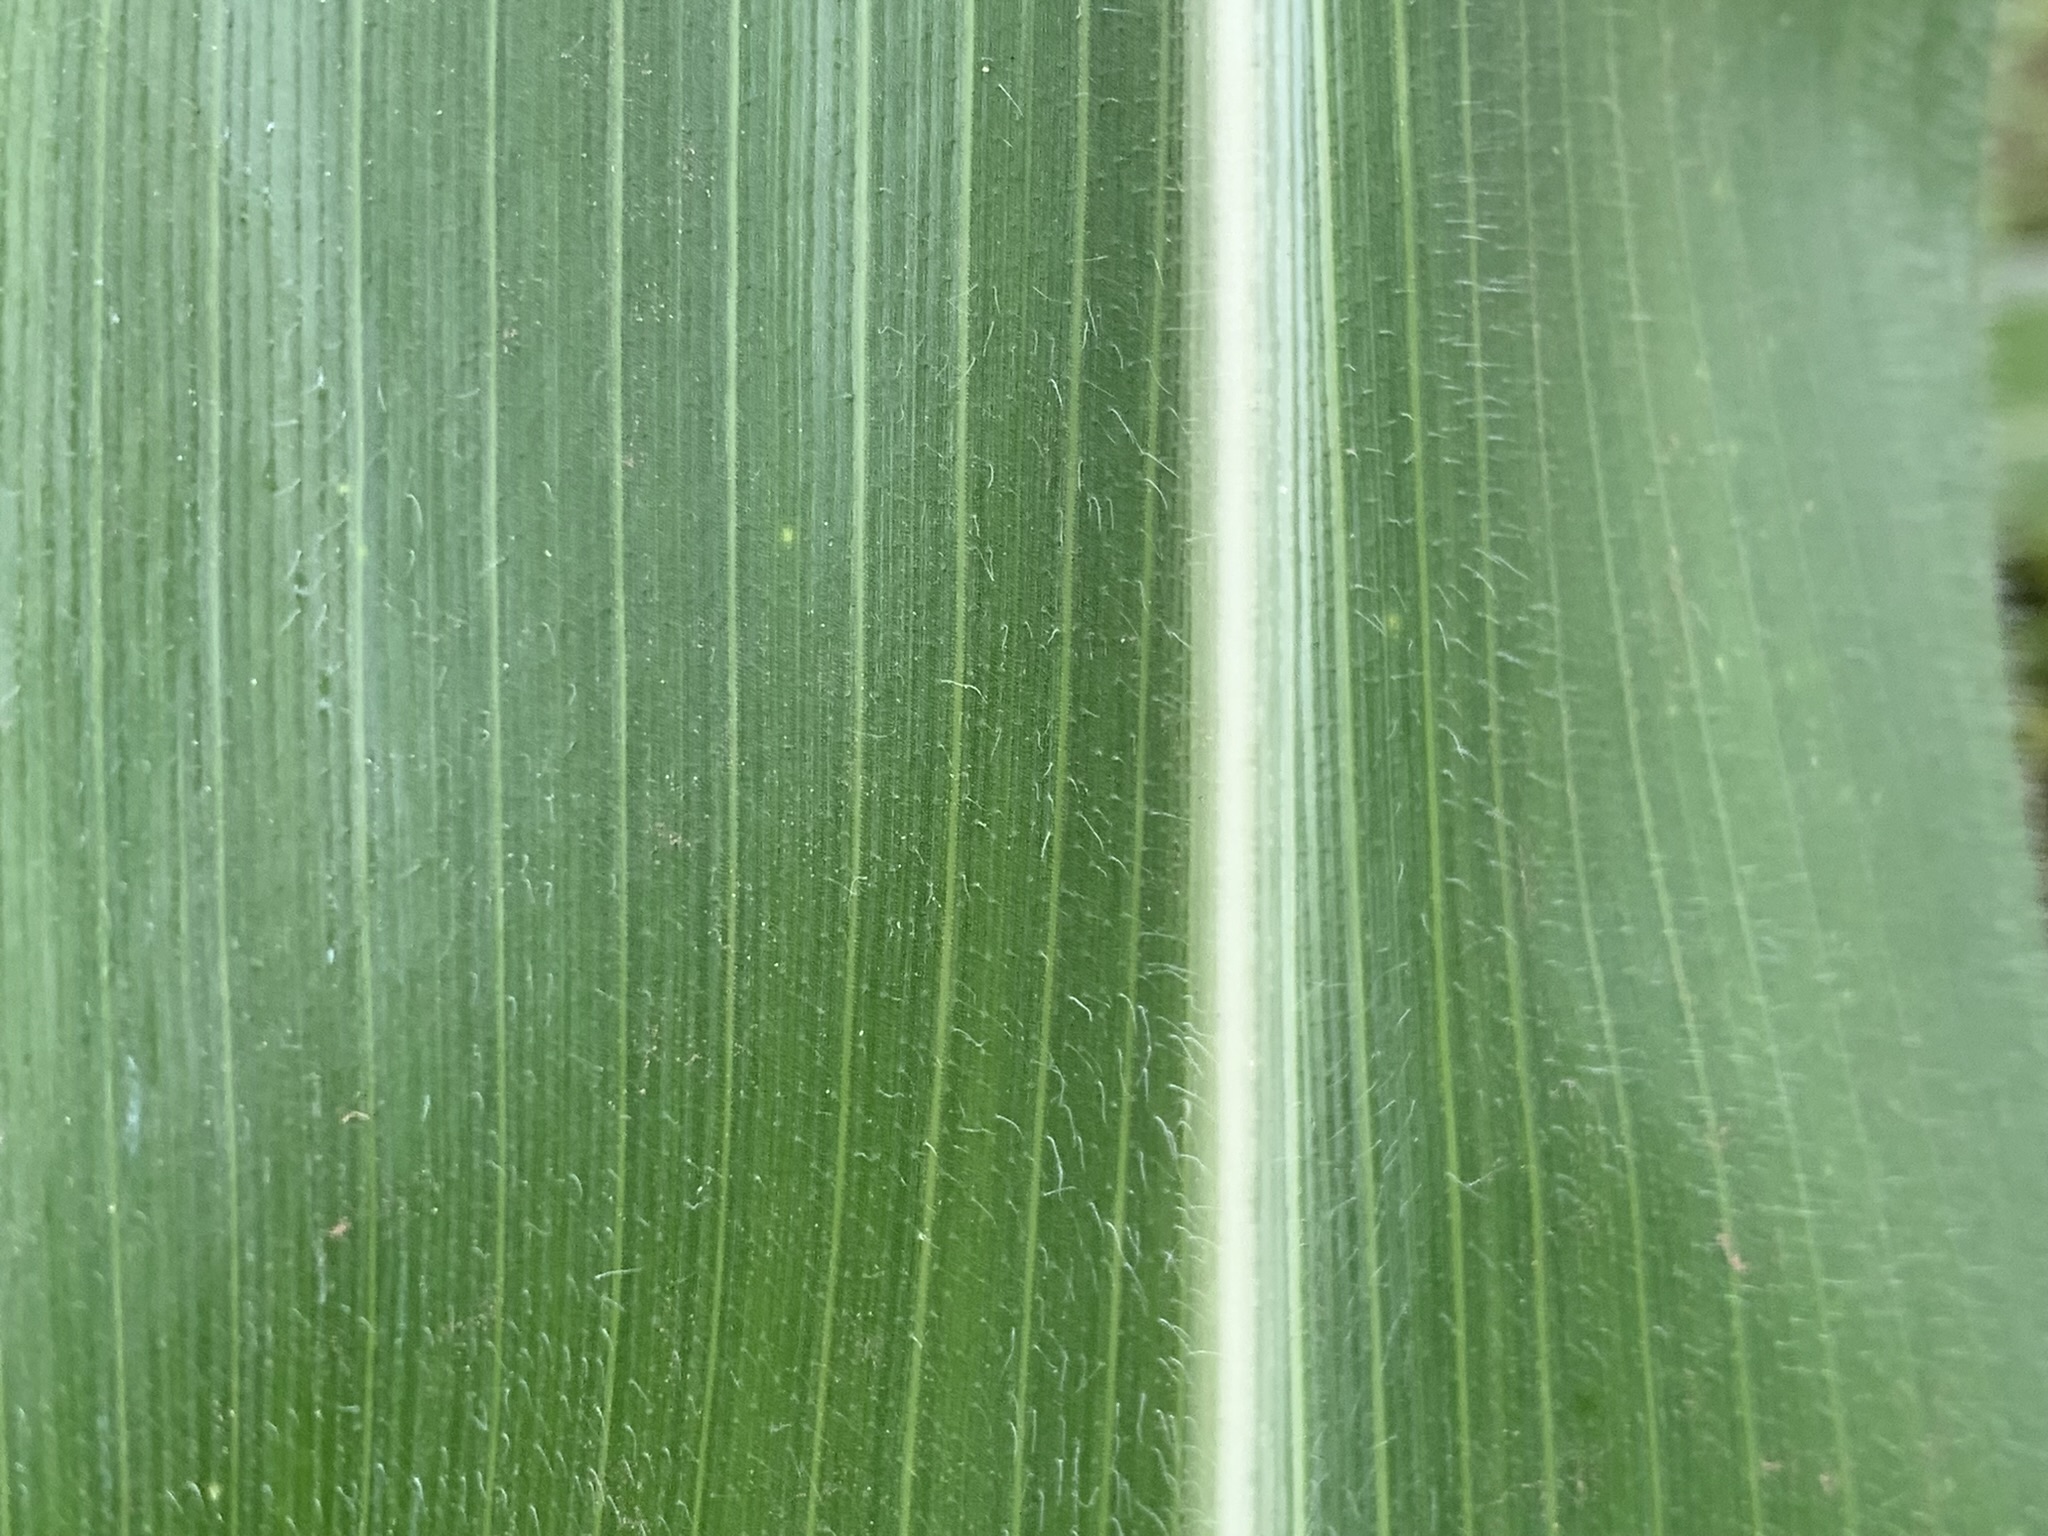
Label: Healthy